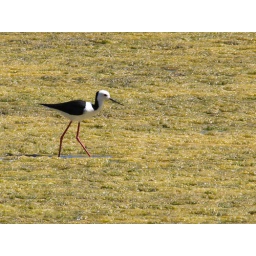
Black-winged stilt (Himantopus himantopus) walking on green algae in a pond in Bicentennial Park, Sydney.